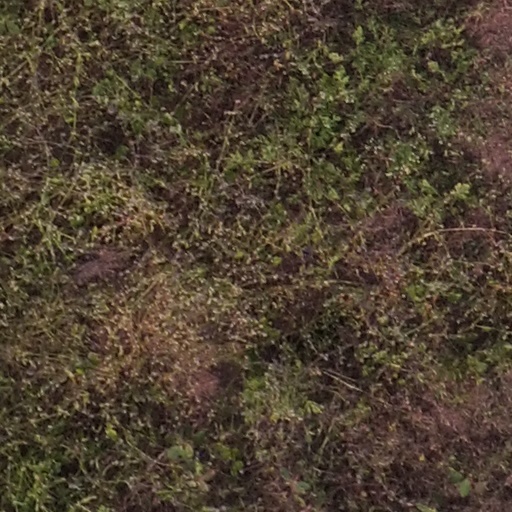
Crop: maize; corn